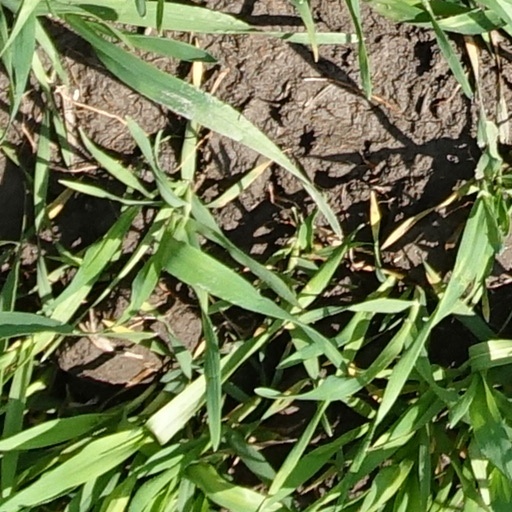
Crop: wheat